Davidson Nicol

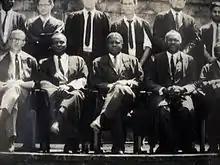
Nicol at Fourah Bay College "(far right)"

Beginning in 1960, Nicol was the first native principal of Fourah Bay College in Freetown for eight years. While principal of the college, he led a large expansion programme. Nicol was a member Public Service Commission until 1968. Nicol continued his administrative career at the university level in Sierra Leone as first the chairman (1964–68) then as Vice-Chancellor at the University of Sierra Leone (1966–68). In 1964, he was appointed a CMG.